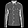
Label: Shirt